Energy in France

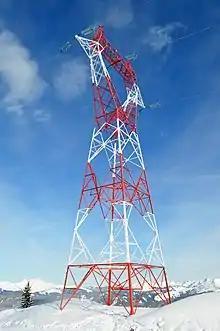
An electricity pylon in Les Carroz, France.

According to the International Energy Agency, France has historically generated a very low level of carbon dioxide emissions compared to other G7 economies due to its reliance on nuclear energy. Energy in France was generated from five primary sources: nuclear power, natural gas, liquid fuels, renewables and coal. In 2020, nuclear power made up the largest portion of electricity generation, at around 78%. Coal energy is declining and due to cease.